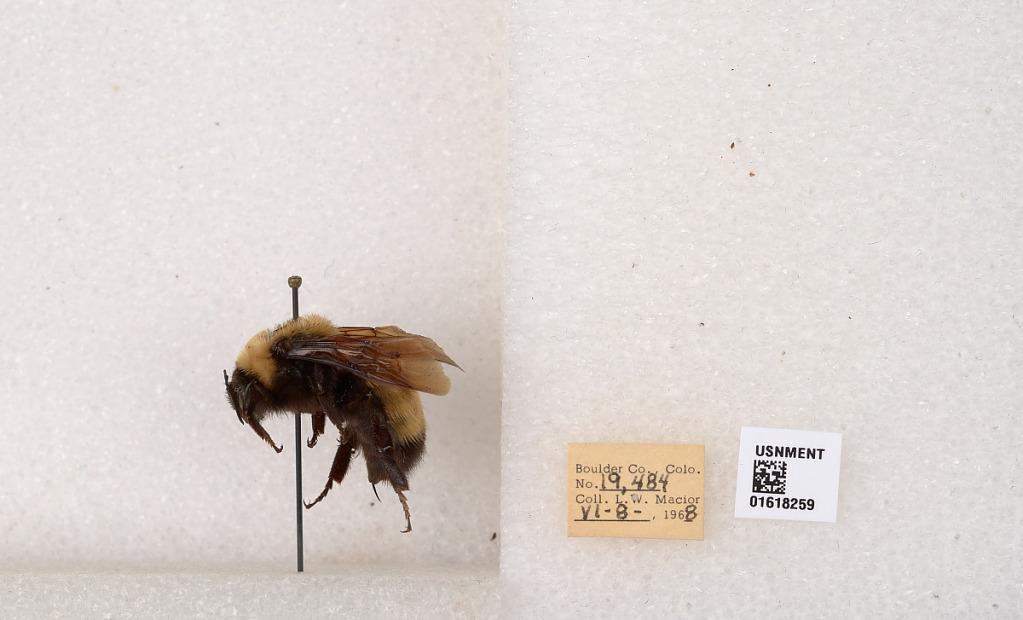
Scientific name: Bombus (Bombus) nevadensis Cresson
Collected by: L. Macior
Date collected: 1968-6-8
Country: United States
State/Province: Colorado
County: Boulder
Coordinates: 40.0925, -105.358